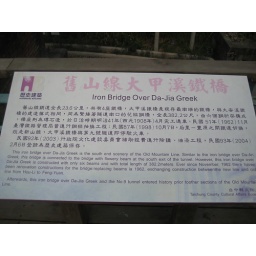
The iron bridge over da-jia creek was built during the japanese colonial time to connect train railway.